Bryn Haworth

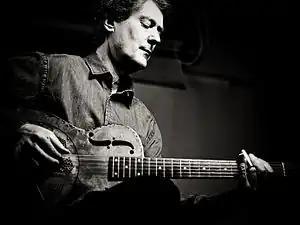
Bryn Haworth

Bryn Haworth (born 29 July 1948) is a British Christian singer-songwriter, guitarist, and pioneer of Jesus music in mainstream rock. Born in Blackburn, Lancashire, England, he has released some twenty-two albums and several singles since the 1970s, as well as guesting as guitarist on many other albums by rock and folk artists. He continues to tour in the UK, appearing mostly at smaller venues, Christian centres and at prisons. He has also appeared three times at the UK Greenbelt Festival. His chosen instruments include guitar (particularly slide or bottleneck guitar) and mandolin.